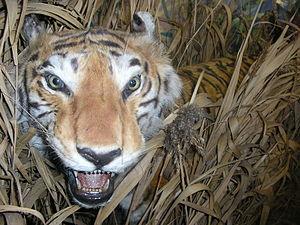
Le tigre naturalisé du muséum d'histoire naturelle de Rouen
Le muséum d'histoire naturelle de Rouen a été fondé en 1828 par Félix Archimède Pouchet. Il occupe le couvent Sainte-Marie à Rouen. Il a le label musée de France. Il fait partie de la Réunion des musées métropolitains Rouen Normandie depuis le 1ᵉʳ janvier 2016.